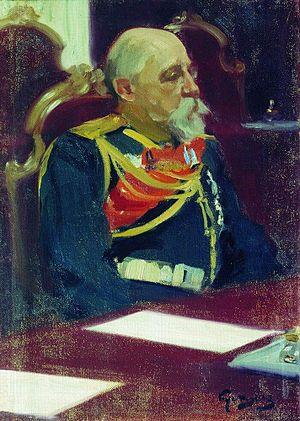
Liste chronologique des membres du Conseil d'État de l'Empire russe du 3 mars 1801 au 17 avril 1906.
Session protocolaire du Conseil d’État, de son titre complet Session solennelle du Conseil d'État du 7 mai 1901 pour le jour du jubilé des cent ans depuis son institution est un tableau d'Ilia Répine.